Wabane

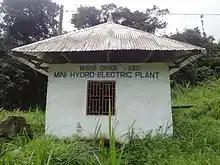
Hydro power plant in Alongkong (Wabane)

The main source of revenue for the Wabane council comes from transfers from FEICOM. Internal income recovery rate stands at 60 to 65%. Annual investment rates for 2009 and 2010 went from 58% to 60%, respectively.